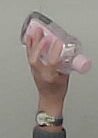
Product: johnson_baby